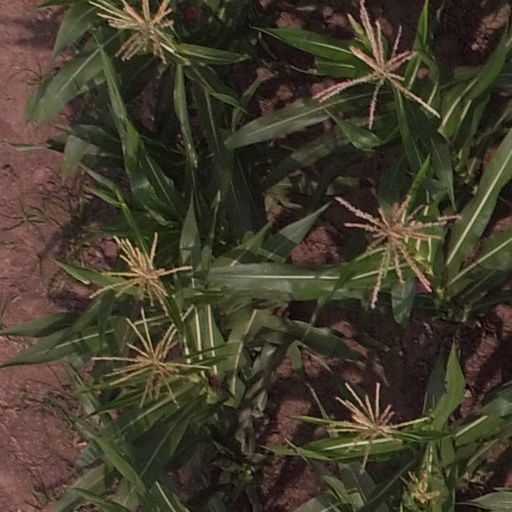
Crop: maize; corn